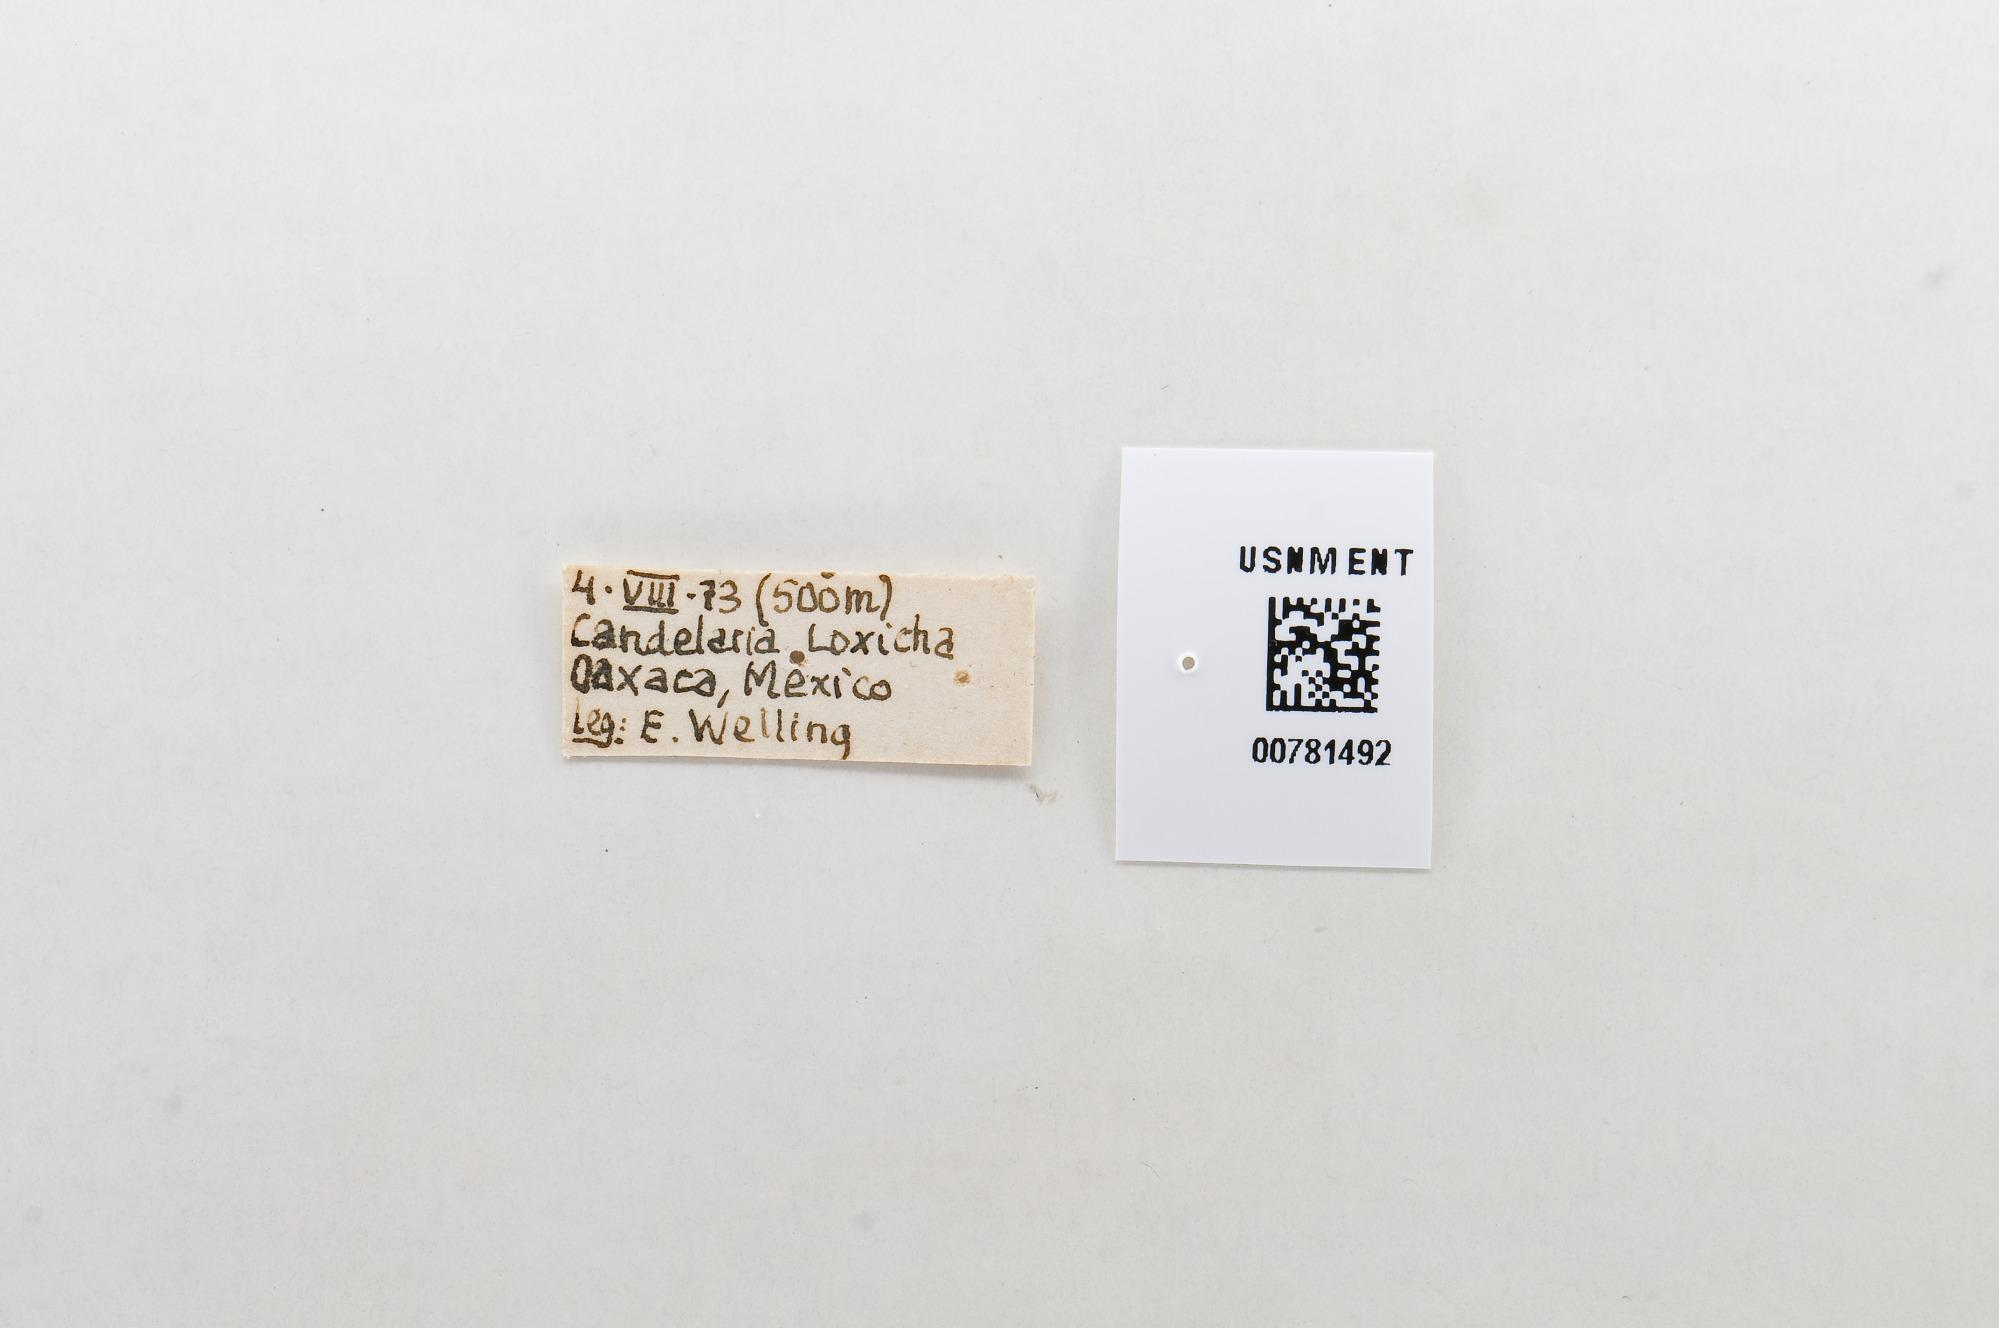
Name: Enantia mazai
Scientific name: Enantia mazai
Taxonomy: Animalia, Arthropoda, Hexapoda, Insecta, Lepidoptera, Pieridae, Dismorphiinae